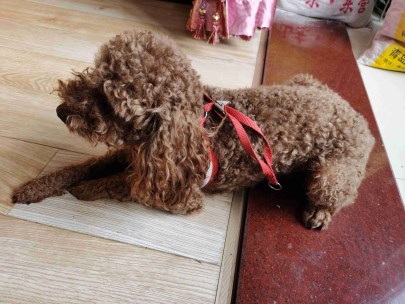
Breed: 7449-n000128-teddy